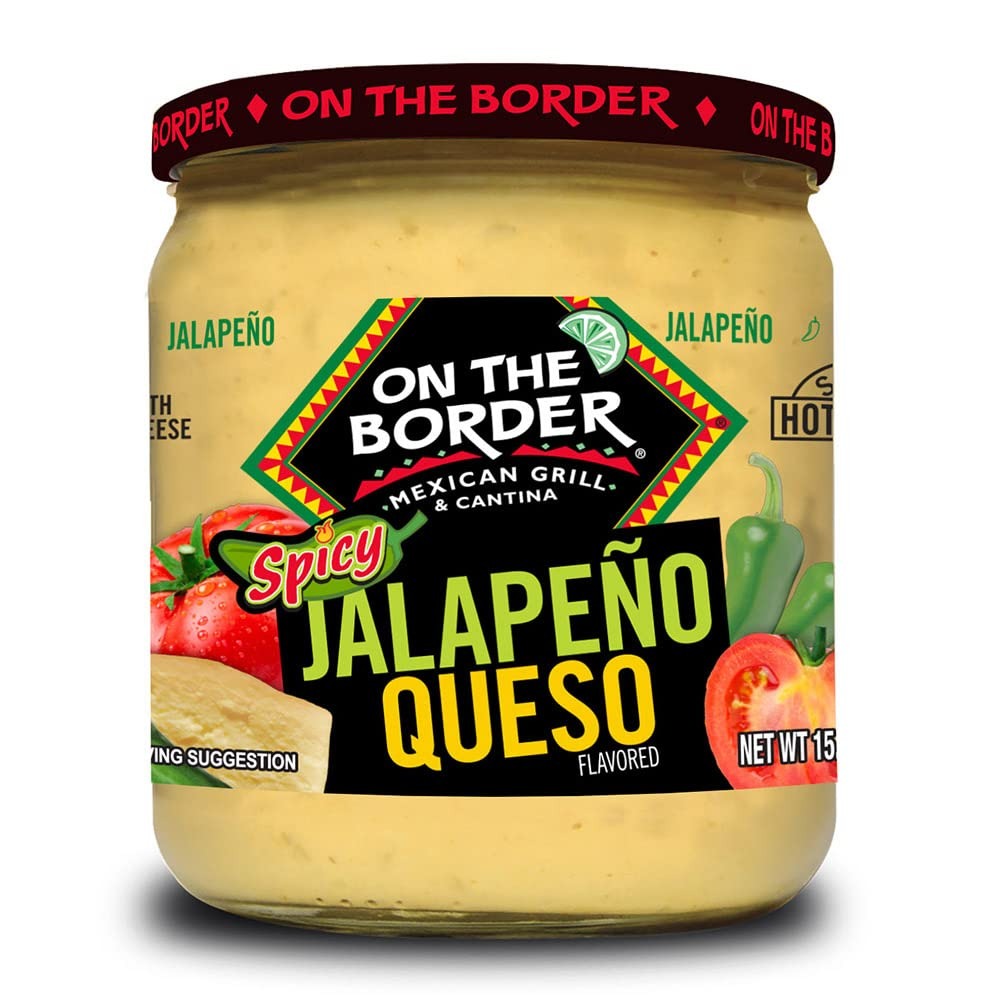
Item Name: ON THE BORDER Spicy Jalapeno Queso, 15.25 oz
Bullet Point 1: Low Cholesterol.
Bullet Point 2: No MSG.
Bullet Point 3: No artificial flavors.
Bullet Point 4: Made with real cheese.
Bullet Point 5: 0g Trans fat per serving.
Value: 15.25
Unit: Ounce

Price: 3.38